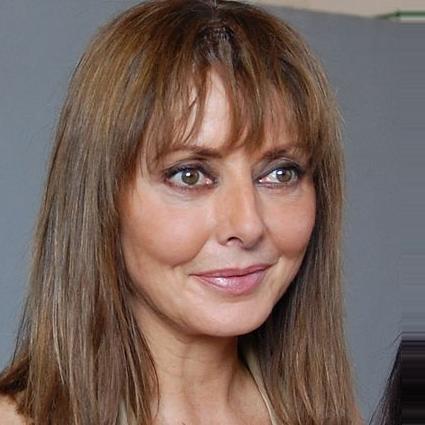
Age: 50